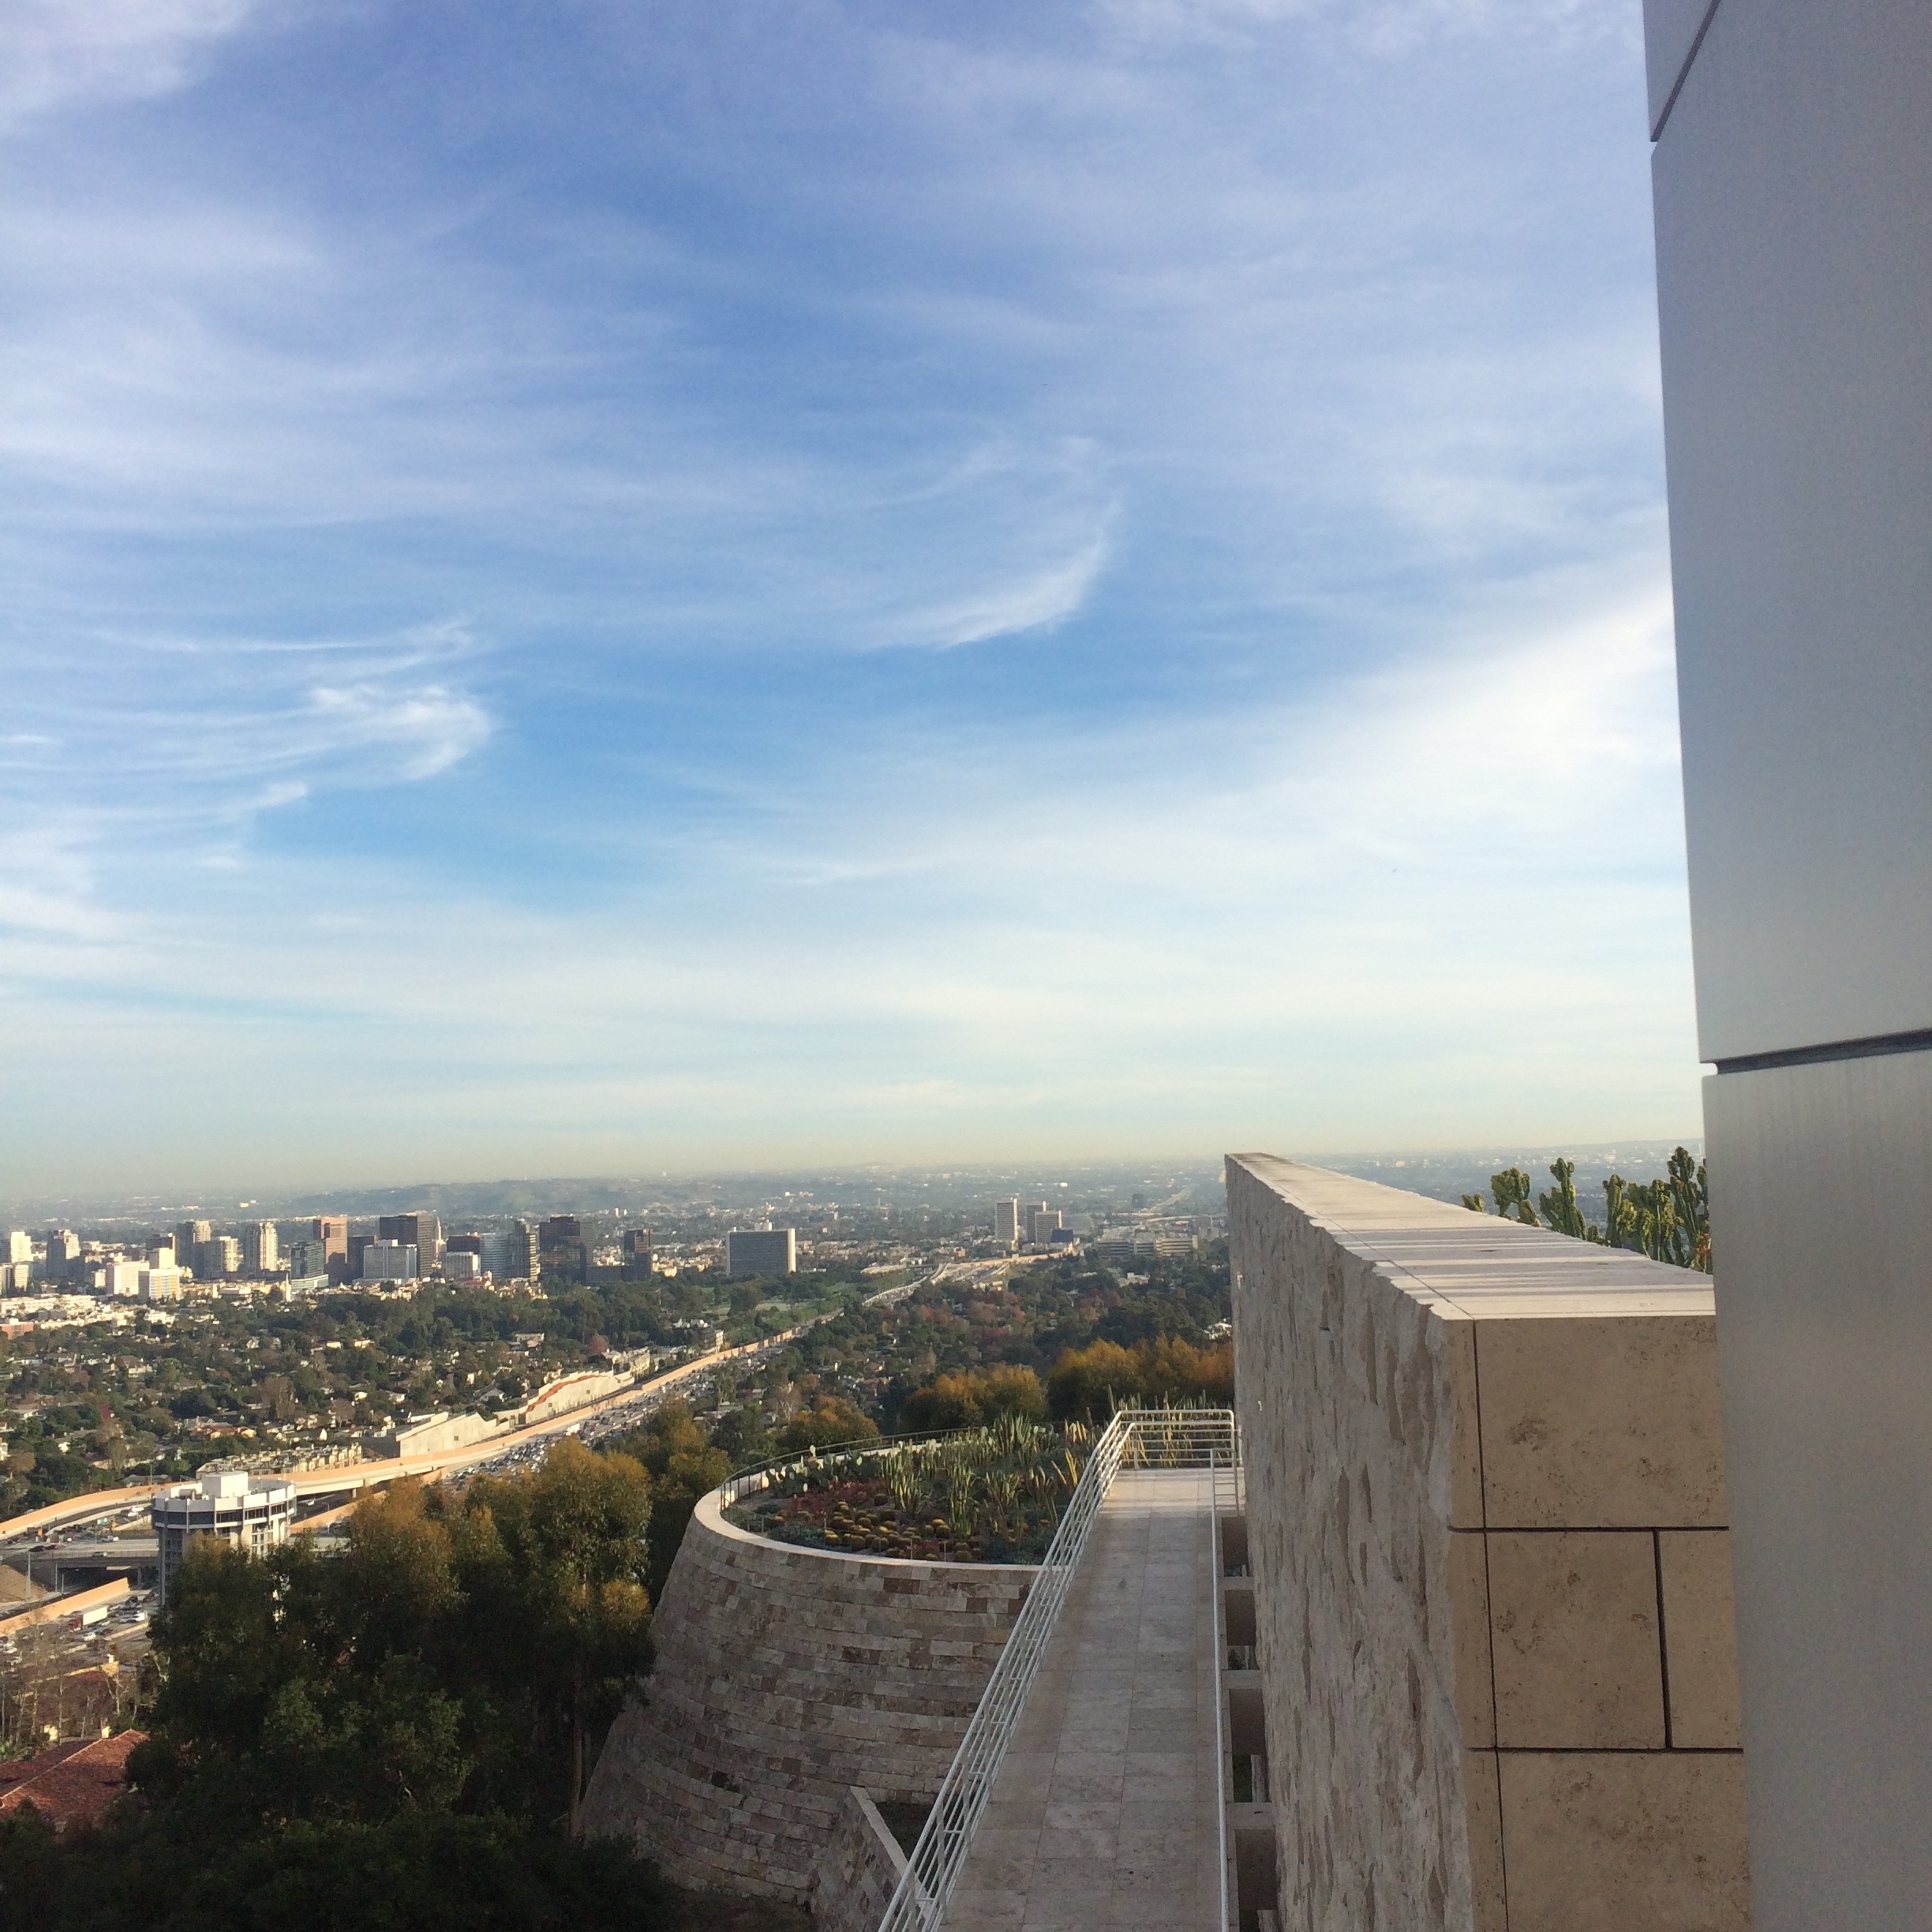
horizon, architecture, structure, sky, skyscraper, wall, monument, tower, landmark, tower block